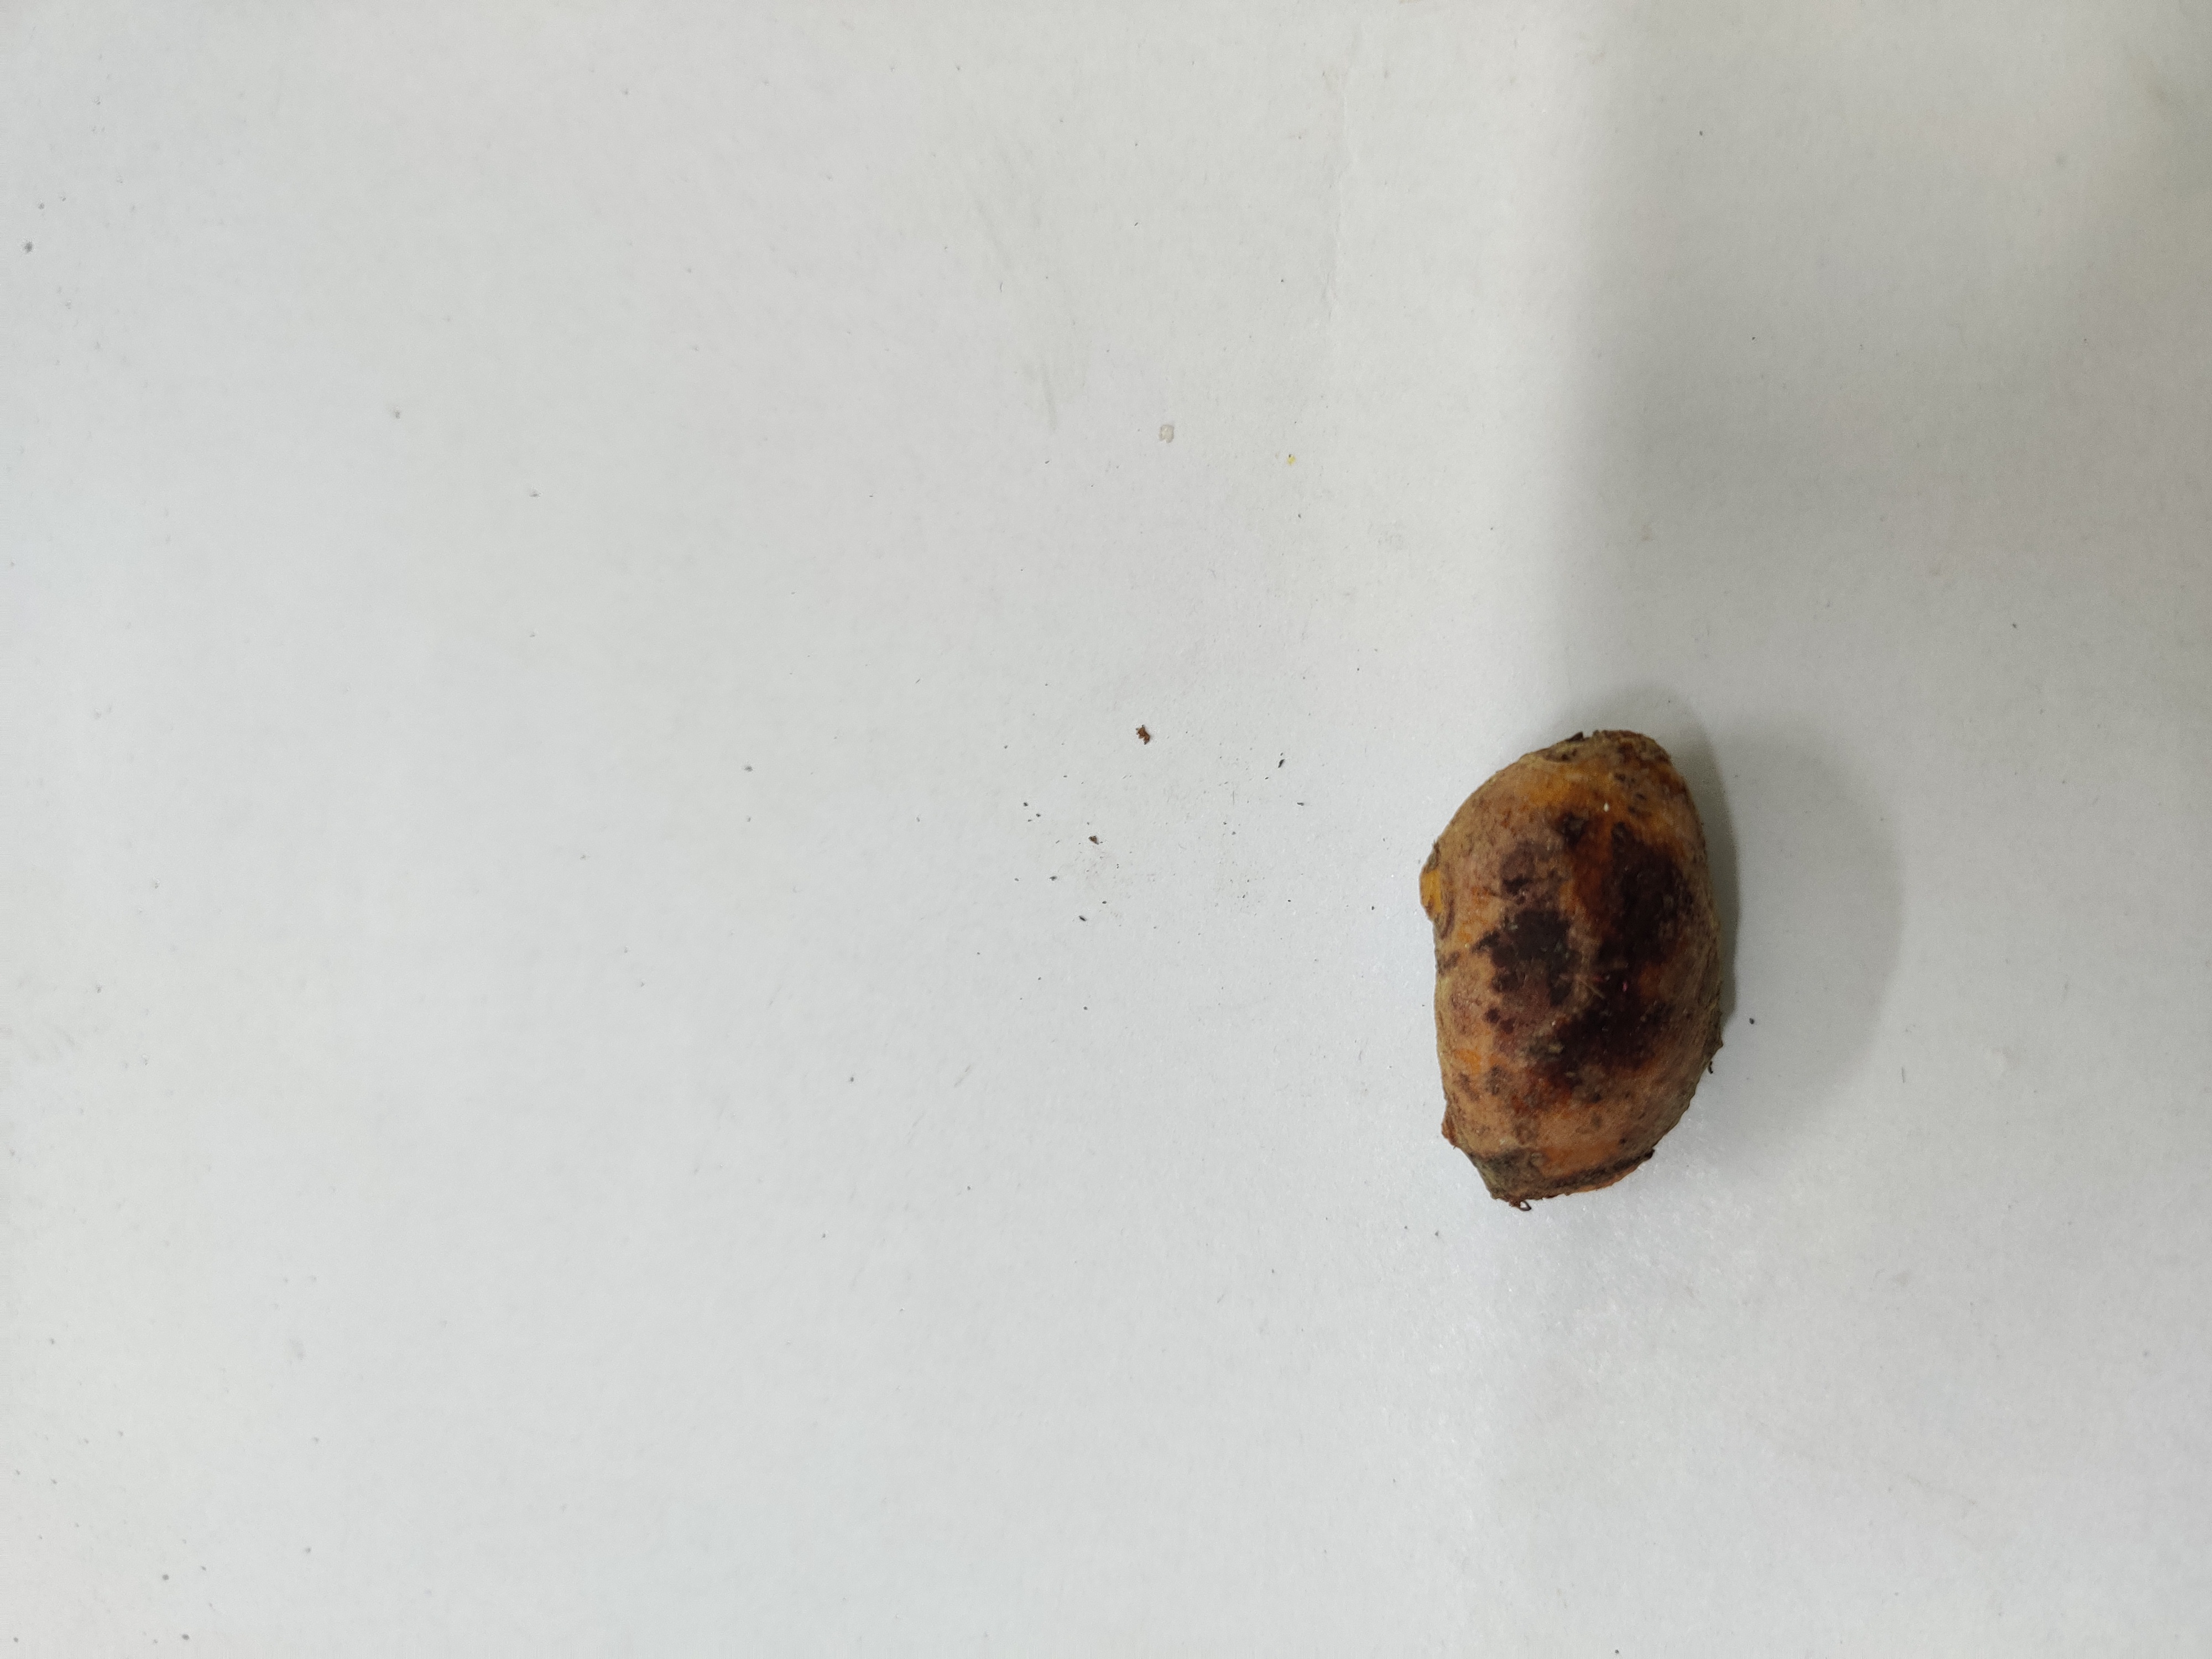
Crop: Turmeric
Condition: Damaged